Bregenz Hafen railway station

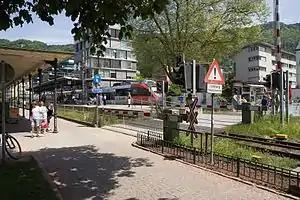
A Vorarlberg S-Bahn service at the station in 2017

Bregenz Hafen railway station, , is a railway station in the town of Bregenz, the capital of the district of Bregenz in the Austrian state of Vorarlberg. It is adjacent to the Bregenz ferry terminal, which offers connections to various points on Lake Constance. It is an intermediate stop on the standard gauge Vorarlberg line of Austrian Federal Railways (ÖBB). The station is less than east of Bregenz's primary railway station, at the other end of the promenade along Lake Constance. The station is served by ÖBB and Vorarlberg S-Bahn trains.